Battle of Mollwitz

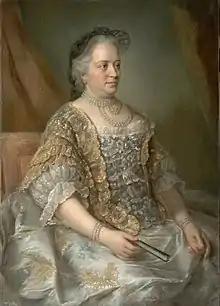
Empress Maria Theresa, ca 1762

The War of the Austrian Succession was sparked by the death of Charles VI in 1740 and the succession of his daughter Maria Theresa. The Habsburg monarchy was originally subject to Salic law, which excluded women from inheriting it; the 1713 Pragmatic Sanction set this aside, allowing Maria Theresa to succeed her father.